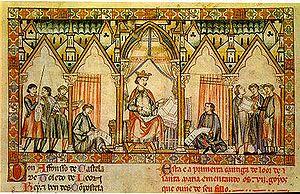
Les personnes lesbiennes, gays, bisexuelles et transgenres en Espagne bénéficient de droits parmi les plus avantageux au monde mais il n'en a pas toujours été ainsi. Depuis la Rome antique, où l’acte sexuel et les relations de pouvoir sont des plus importants, jusqu’à la conception moderne de l’homosexualité comme forme de sexualité comprise comme une façon d’être soi-même, surviennent plusieurs changements et évolutions. Le droit des homosexuels subit longtemps l’influence de la pensée chrétienne qui voit essentiellement la sexualité comme un acte de procréation, toute autre forme sexuelle étant considérée comme un péché et contraire à la loi divine. Cette vision du monde domine au point que la sodomie est jugée comme trahison d’État et punissable du bûcher. Cette tendance est modérée par les Lumières, alors que les libertés individuelles prennent de l’importance, avec la suppression en 1822 de la sodomie du Code criminel de l’Espagne. La lente et difficile évolution vers l’acceptation de l’homosexualité se voit interrompue par la Guerre d'Espagne et la dictature franquiste, qui réprime sévèrement les violetas.
Par littérature d'Alphonse X le Sage, on entend toute l'œuvre littéraire de caractère lyrique, juridique, historique, scientifique et récréatif réalisée par le scriptorium du roi Alphonse X de Castille au XIIIᵉ siècle.
Littérature du XIe siècle - Littérature du XIIe siècle - Littérature du XIIIᵉ siècle - Littérature du XIVe siècle - Littérature du XVe siècle